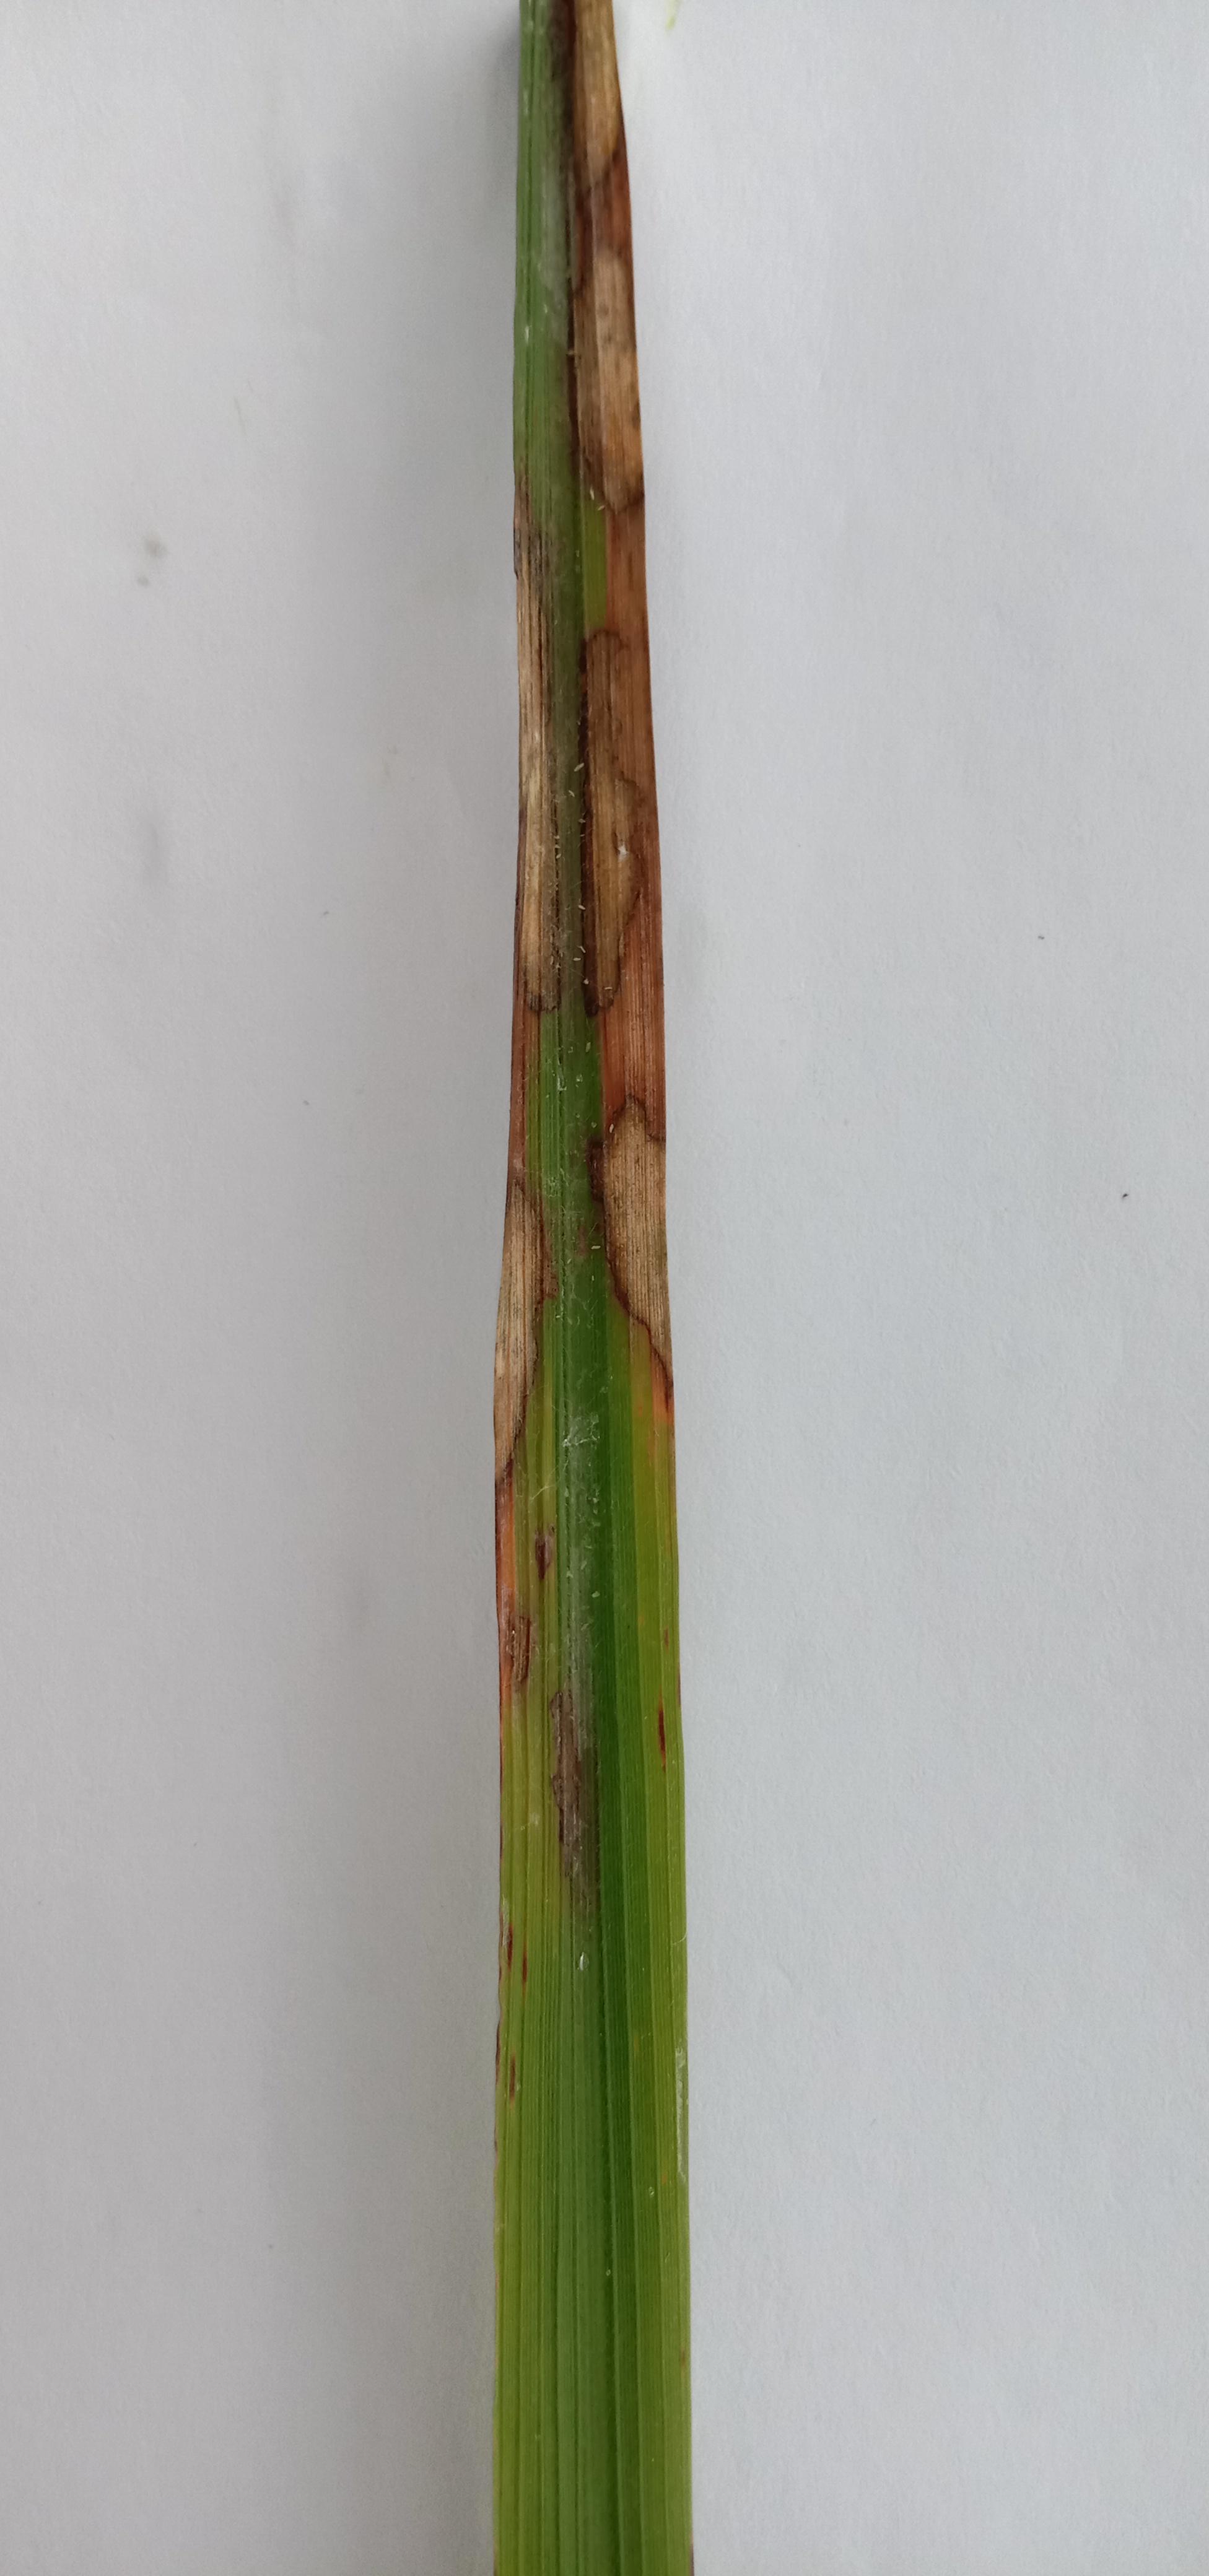
Label: Rice___Brown_Spot